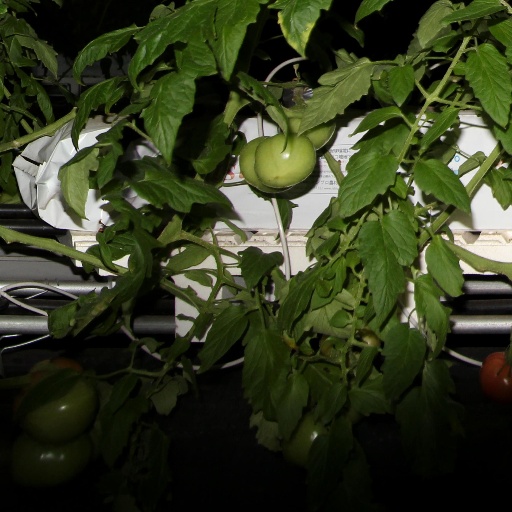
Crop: tomato